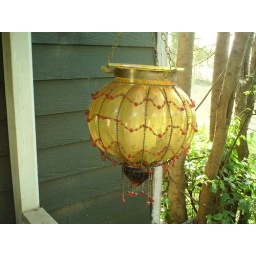
a glass lamp with a candle in it. it's purdy.